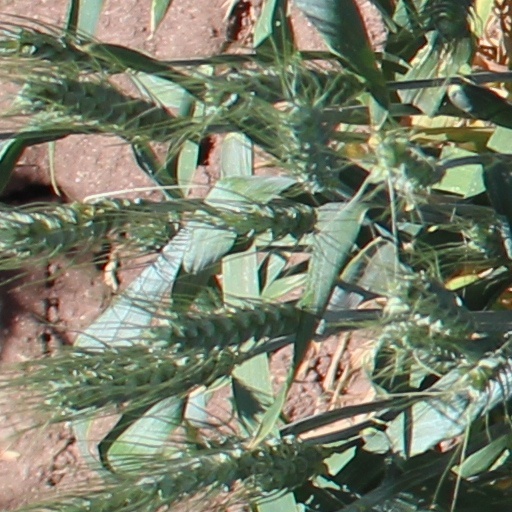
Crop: wheat